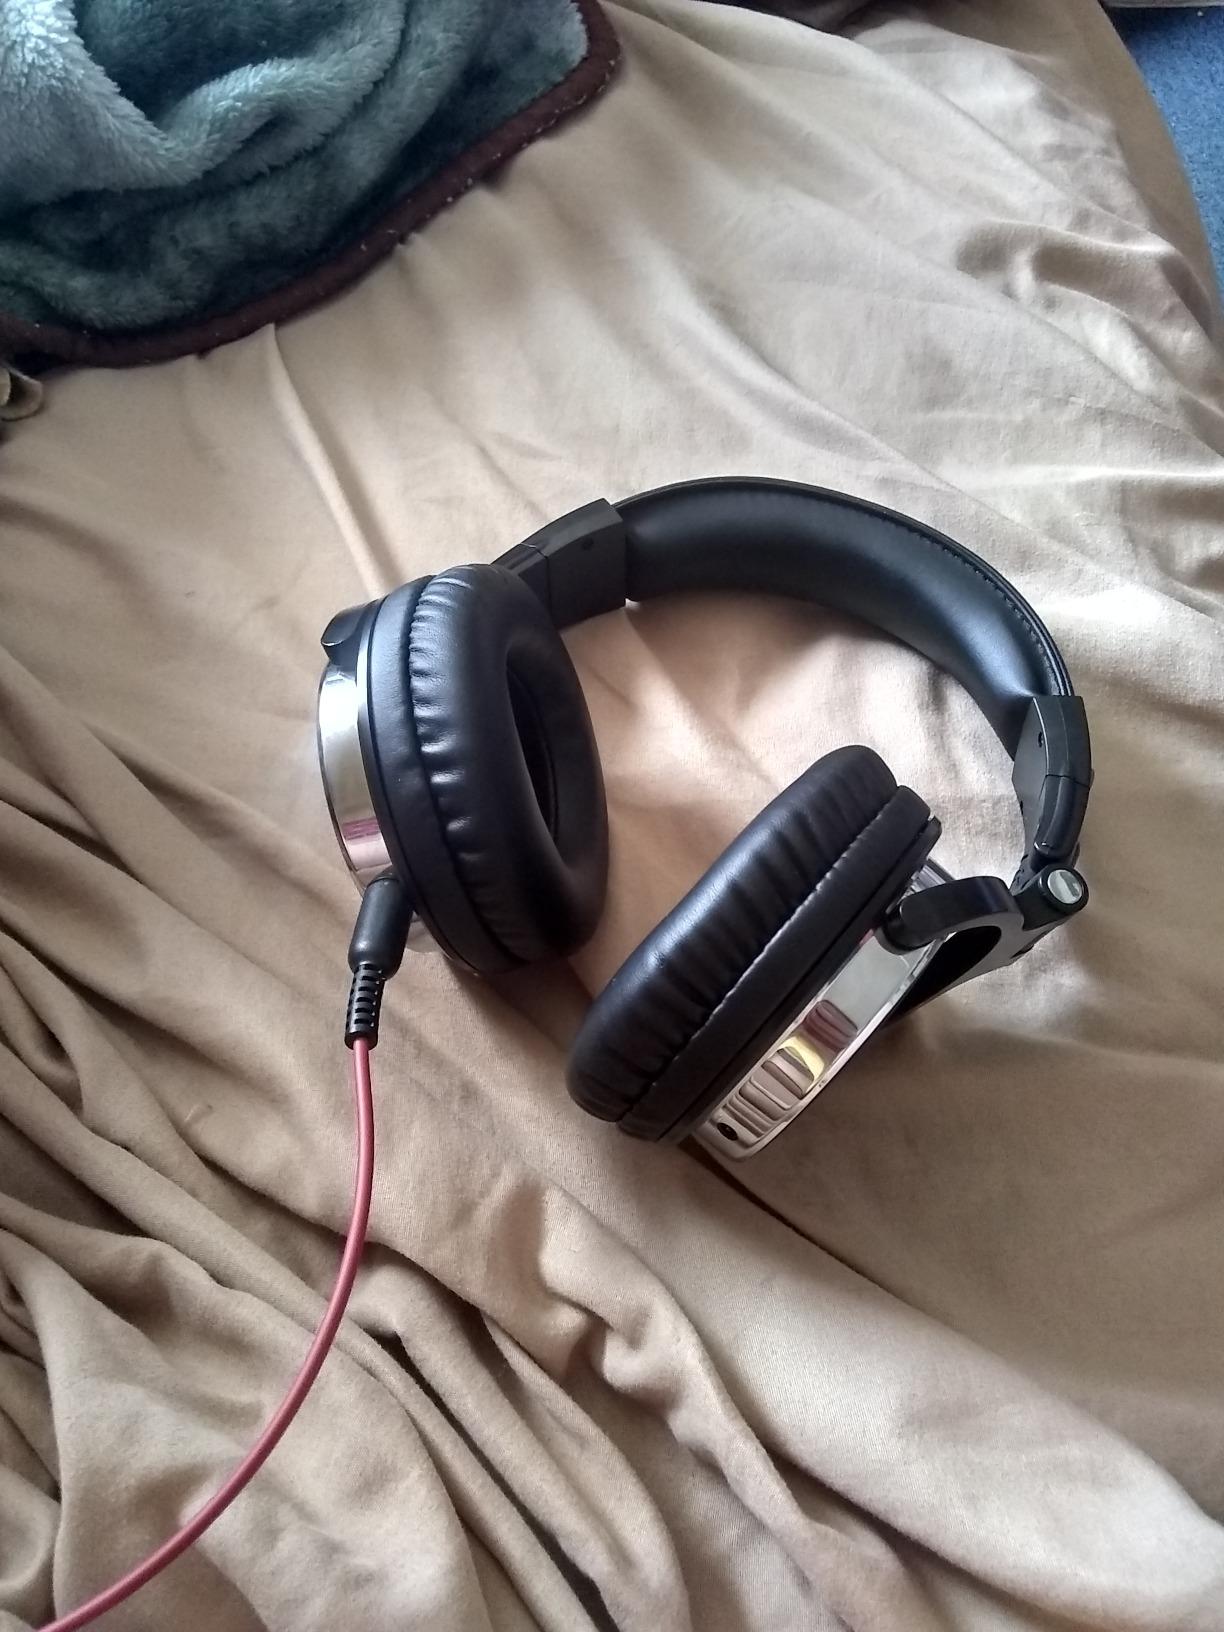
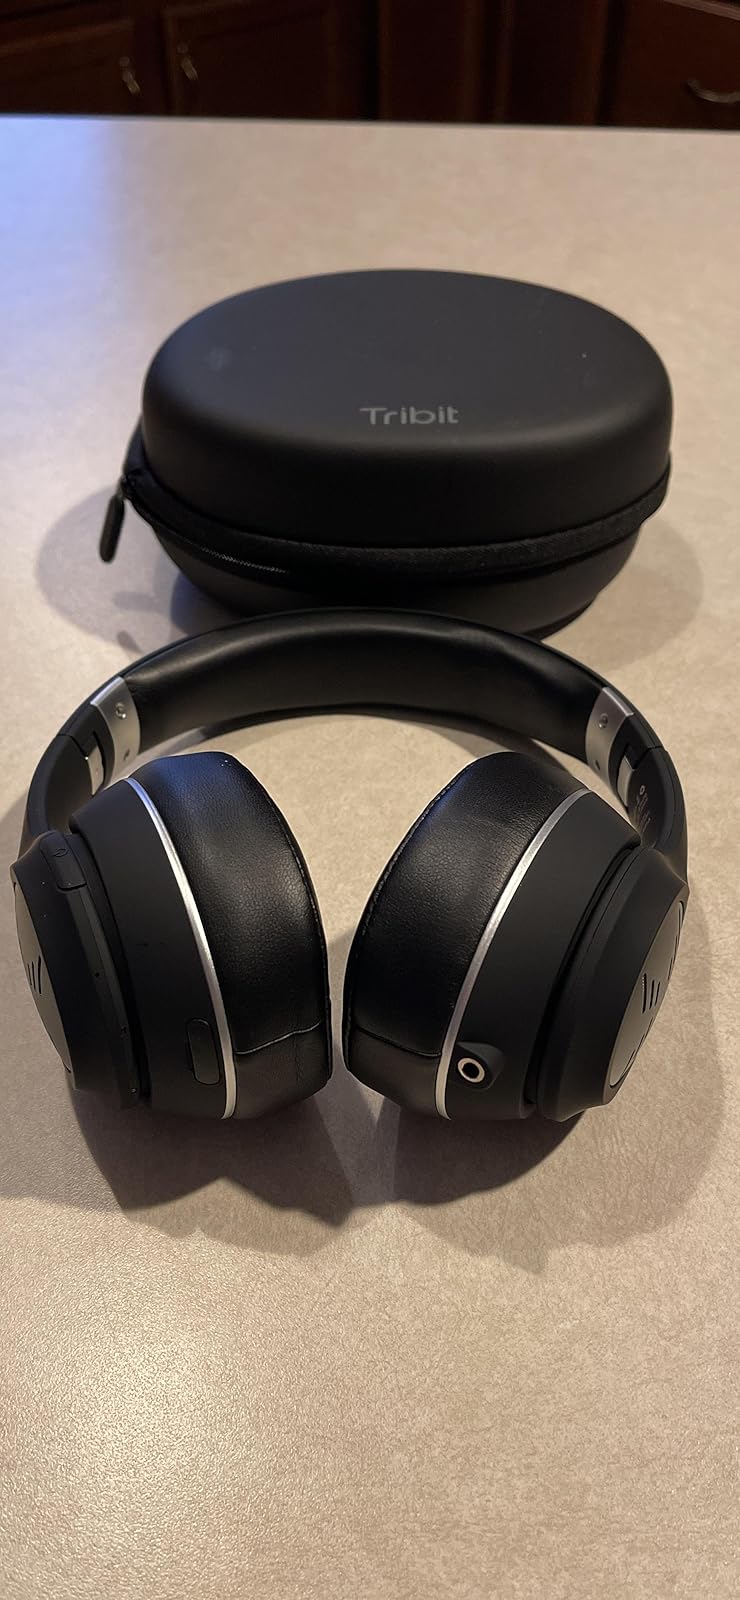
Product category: headphones
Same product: no